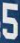
Number: 5